Ilizarov apparatus

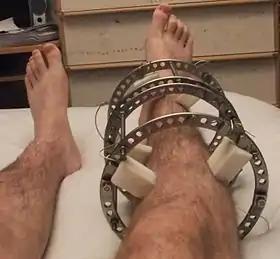
An Ilizarov apparatus treatment for the fractured tibia and fibula bones of the right leg.

In medicine, the Ilizarov apparatus is a type of external fixation apparatus used in orthopedic surgery to lengthen or to reshape the damaged bones of an arm or a leg; used as a limb-sparing technique for treating complex fractures and open bone fractures; and used to treat an infected non-union of bones, which cannot be surgically resolved. The Ilizarov apparatus corrects angular deformity in a leg, corrects differences in the lengths of the legs of the patient, and resolves osteopathic non-unions; further developments of the Ilizarov apparatus progressed to the development of the Taylor Spatial Frame.